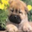
Label: dog